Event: Nepal Earthquake
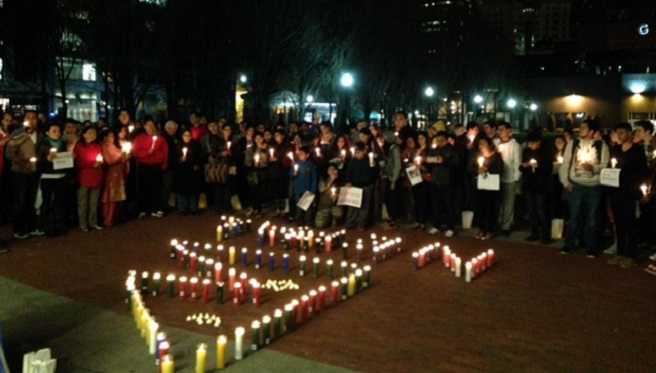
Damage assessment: no_damage